Against the Wind (2000 film)

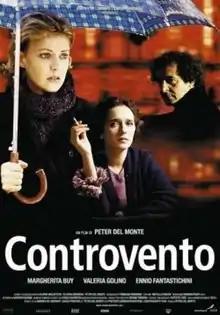

Against the Wind is a 2000 Italian drama film co-written and directed by Peter Del Monte. It entered the Panorama section at the 51st Berlin International Film Festival.